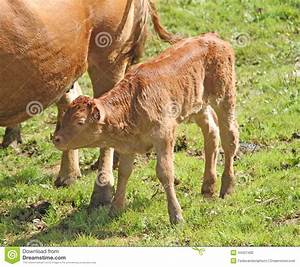
Label: cow